Atari Flashback

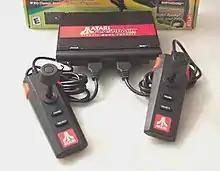
The original Atari Flashback

The original Atari Flashback was released in November 2004, with a retail price of $45. The console resembles a smaller version of the Atari 7800, and its controllers are also smaller versions of the 7800's joystick controllers, but with the addition of "pause" and "select" buttons. The controllers are not compatible with the original 7800 console. It was designed by Atari veteran Curt Vendel and his company Legacy Engineering Group, which designs other home video game and video arcade products.